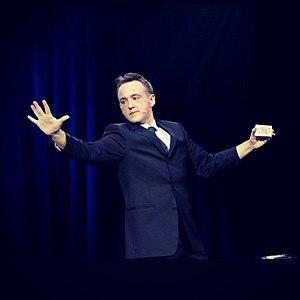
Photo de Norbert Ferré datant de 2016